Answer in natural language. Considering the relative positions, is Doorway (marked B) to the left or right of modern chair with striped upholstery (marked C)? Choose between the following options: right or left
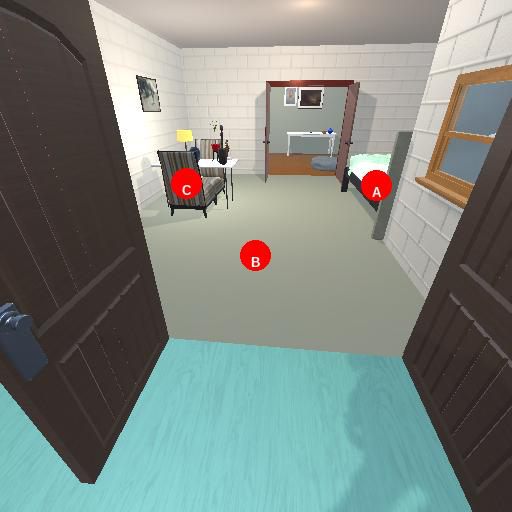
<answer>right</answer>